Northam railway station (Devon)

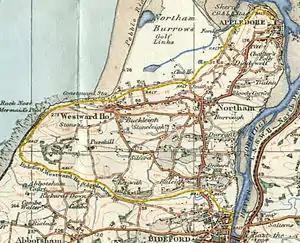
Map showing the position of Northam station

Northam railway station was a railway station on the Bideford, Westward Ho! and Appledore Railway in north Devon, close to Appledore. The station served the village of Northam, Parish of Northam, a community within the Appledore peninsula. It was from Bideford.